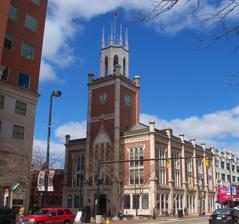
Building: City Hall (Manchester, New Hampshire)
Country: United States of America
Year built: 1844
United States historic place Manchester City Hall U.S. National Register of Historic Places View of City Hall from Elm Street, 2013. Show map of New Hampshire Show map of the United States Interactive map showing the location of Manchester City Hall Location 908 Elm St., Manchester, New Hampshire Coordinates 42°59′28″N 71°27′50″W / 42.99111°N 71.46389°W / 42.99111; -71.46389 Area 0.1 acres (0.040 ha) Built 1844 ( 1844 ) Architect Edward Shaw Architectural style Gothic Revival NRHP reference No. 75000233 Added to NRHP June 13, 1975 The City Hall of Manchester, New Hampshire , is located at 908 Elm Street, the city's principal commercial thoroughfare. The brick-and-granite three-story structure was built in 1844-45 to a design by Boston architect Edward Shaw , and is a prominent early example of the Gothic Revival style in a civic building. It was listed on the National Register of Historic Places in 1975. Description and history Manchester's City Hall is the second building of that name, the first having been built on the same site in 1841, and burned in 1844. It is prominently set in the middle of the downtown, on the west side of Elm Street at its junction with Hanover Street. It is three stories in height, built out of brick with granite trim. It presents a five-bay facade to Elm Street and a three-bay facade to Market Street (now closed off as City Hall Plaza). The center of the three-bay facade projects slightly and rises in a tower two more stories above the building. The bays of the building and its corners are articulated by false buttresses, which rise to squat octagonal columns above the roof edge. Each bay has several narrow Gothic windows rising through the second and third floors. The tower has a clock with multiple faces on its main stage above the roof, which is ringed by a crenellated balustrade and octagonal columns. The top stage consists of an open lantern structure with Gothic openings and pinnacles. The hall was designed by Edward Shaw , a New Hampshire-born architect based in Boston, Massachusetts . Shaw is best known for a number of publications for builders, some of which received wide circulation. When first built, the Elm Street facade was taken up by retail space on the ground floor (in a style emulating the previous city hall which stood on the site), with city offices above; the main entrance was then through the base of the tower. In 1895 the city took over the entire ground floor, moving the main entry to the center bay on Elm Street. The building entrance has since been relocated back to the tower. Gallery of works The original town hall, built in 1841 and burned in 1844. From an engraving published in 1852. Manchester City Hall as it appeared in 1852. Manchester City Hall as it appeared at the beginning of the twentieth century. View of Manchester City Hall from City Hall Plaza in 2012. See also National Register of Historic Places listings in Hillsborough County, New Hampshire References